Geography of Somalia

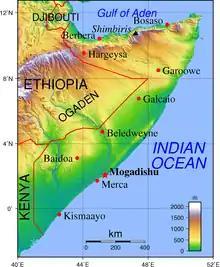
Topography of Somalia

Physio-graphically, Somalia is a land of limited contrast. In the north, a maritime semidesert plain parallels the Gulf of Aden coast, varying in width from roughly twelve kilometers in the west to as little as two kilometers in the east. Scrub-covered, this plain, known as the Guban (scrub land), is crossed by broad, shallow watercourses that are beds of dry sand except in the rainy seasons. When the rains arrive, the vegetation, which is a combination of low bushes and grass clumps, is quickly renewed, and for a time the guban provides some grazing for nomad livestock. This coastal strip is part of the Ethiopian xeric grasslands and shrublands ecoregion.